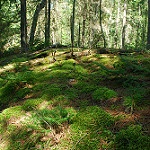
Scene: Outdoor